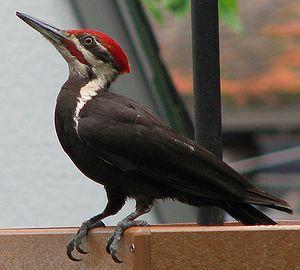
Le Grand Pic est une espèce d'oiseaux appartenant à la famille des Picidae présent en Amérique du Nord.